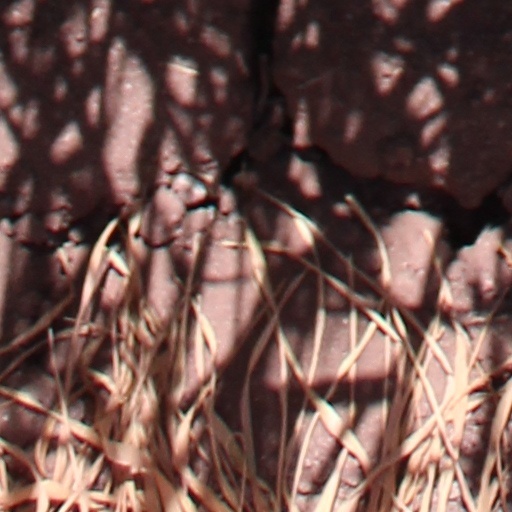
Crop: wheat